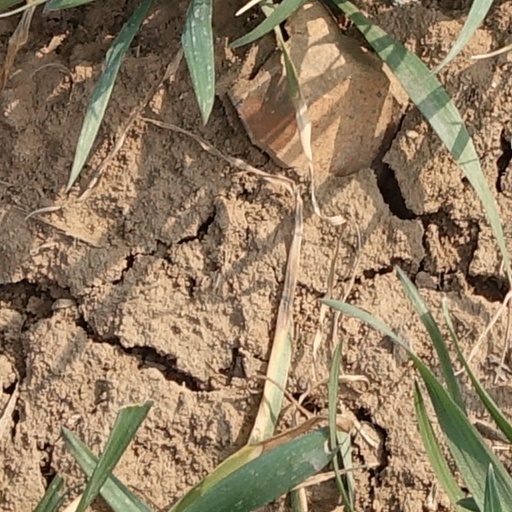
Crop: wheat